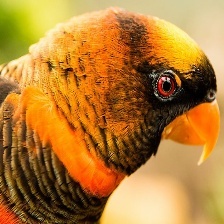
Species: DUSKY LORY
Scientific name: PSEUDEOS FUSCATA
ImageNet parent category: lorikeet